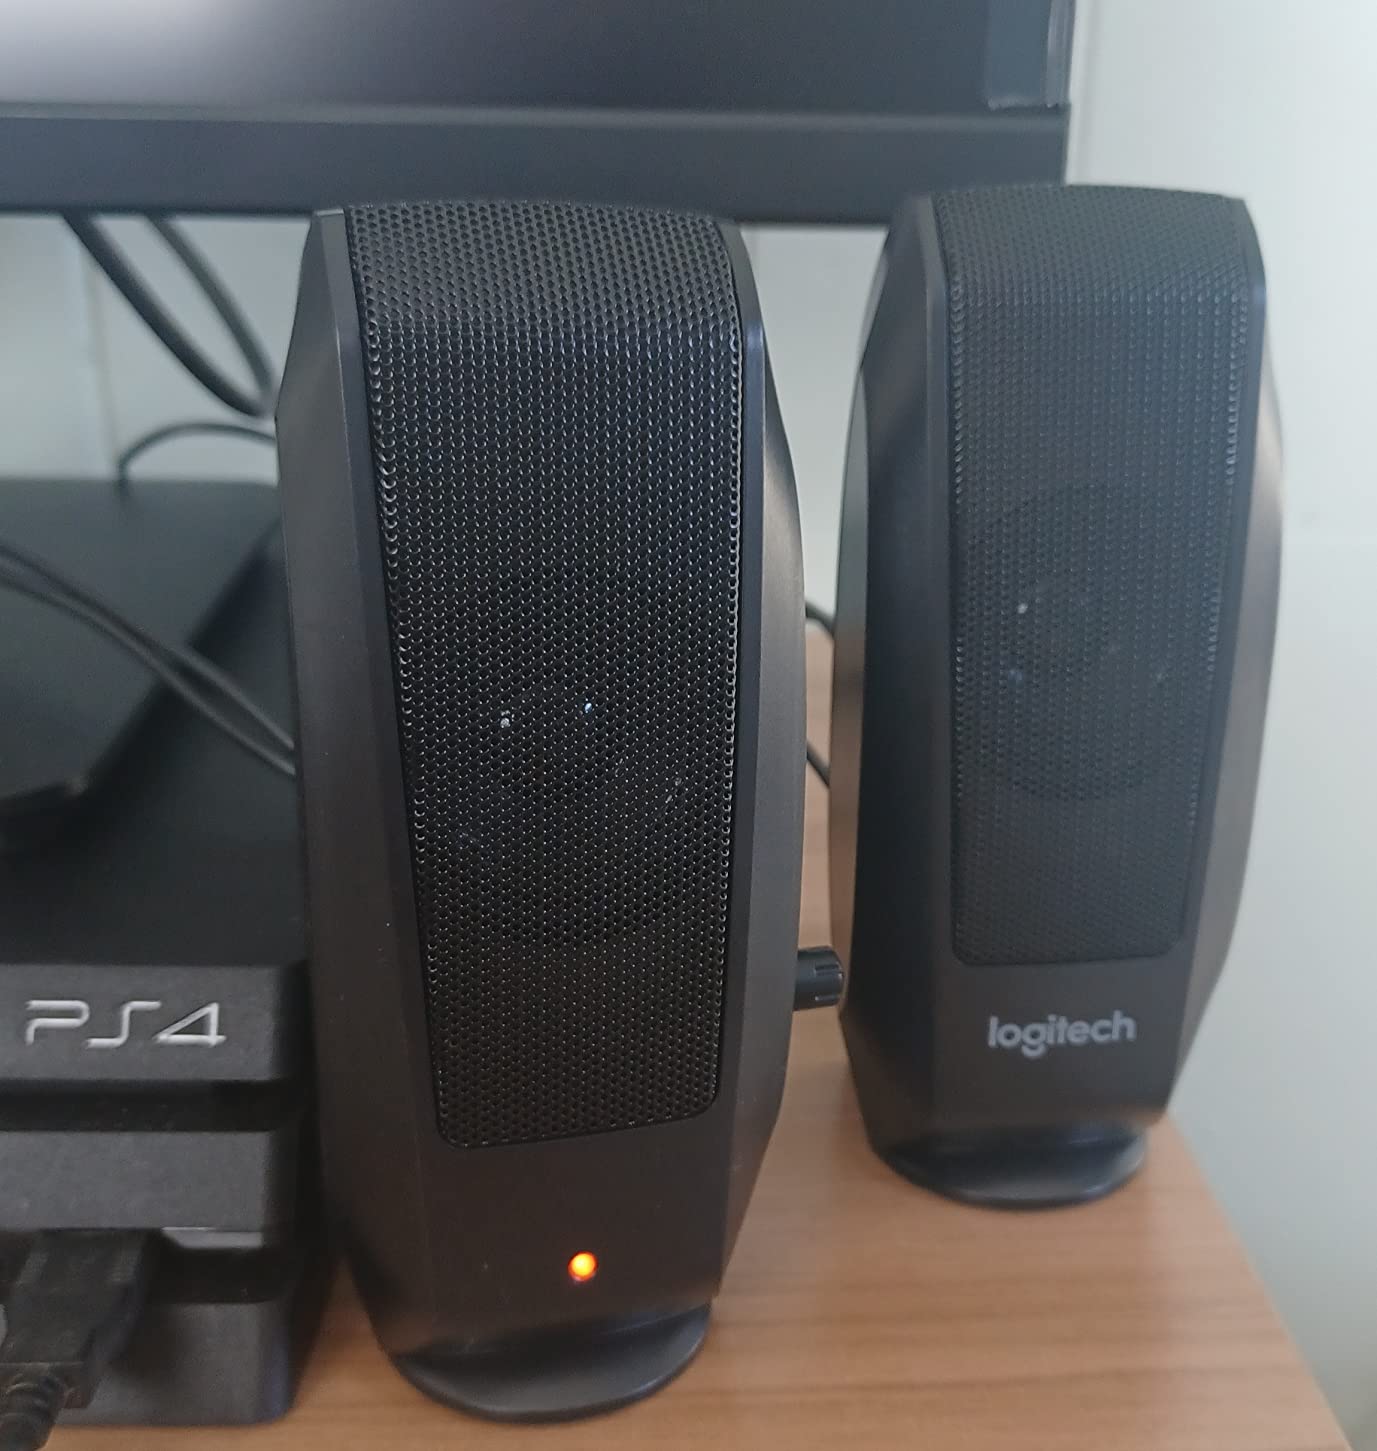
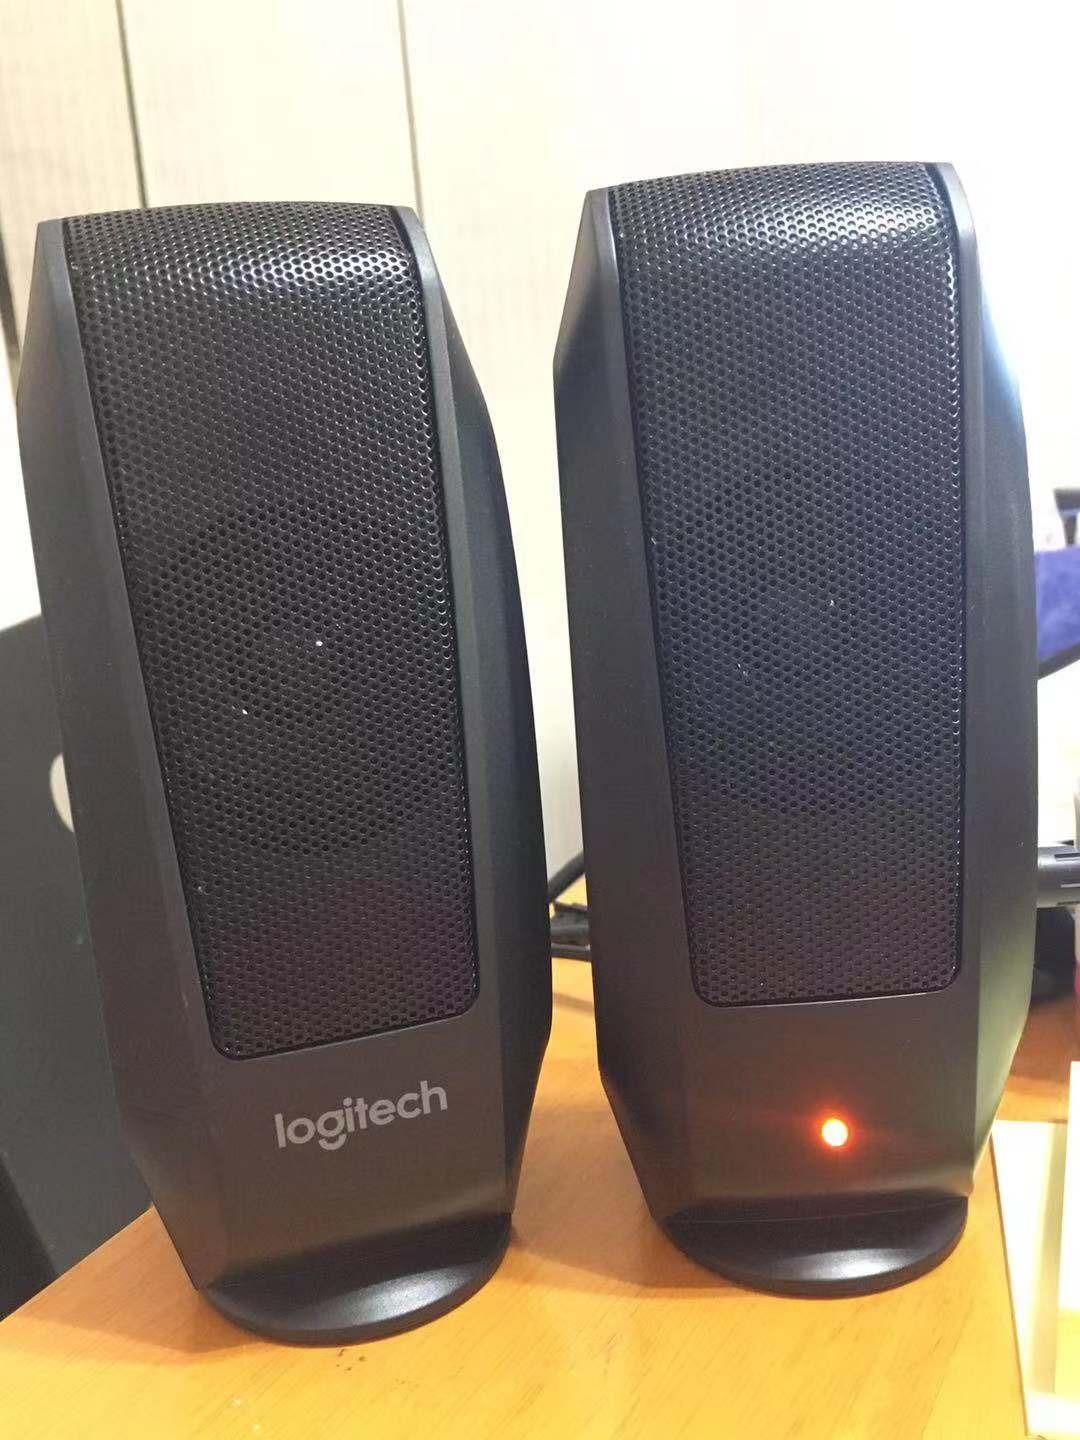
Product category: speaker
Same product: yes